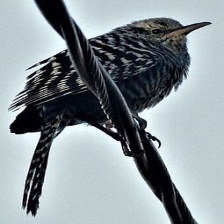
Species: FASCIATED WREN
Scientific name: CAMPYLORHYNCHUS FASCIATUS